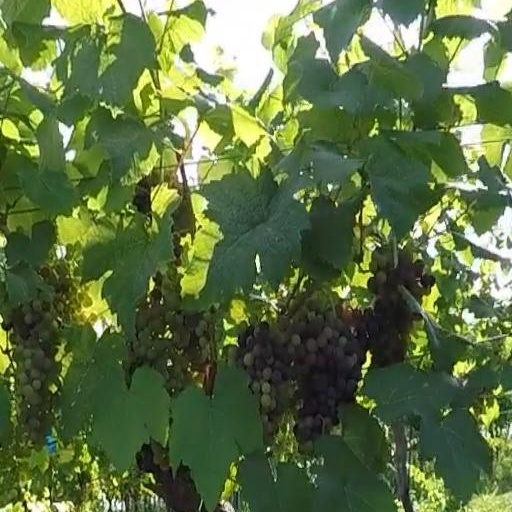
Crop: grape